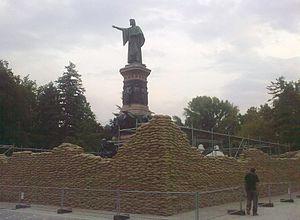
Le Monument à Dante de Trente est une sculpture dédiée à Dante Alighieri. La statue a été réalisée par l'artiste florentin Cesare Zocchi, elle est aujourd'hui située dans la ville de Trente, à côté de la gare. Cette statue a été réalisée pour être le symbole de la langue italienne et de l'"italianité" de la ville, en 1896, alors que le Trentin était territoire du comté du Tyrol, intégré à l'Empire austro-hongrois.